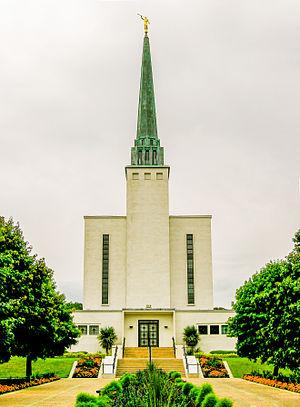
Le Temple des saints des derniers jours de Londres Angleterre est le 12ᵉ temple en fonction de l'Église de Jésus-Christ des saints des derniers jours. Il est situé à Newchapel, Surrey, Angleterre.